New York Evening Mail

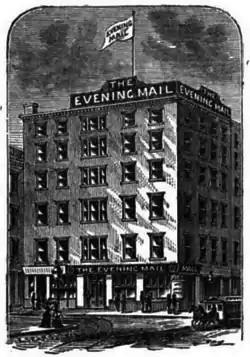
"New York Evening Mail" at 34 Park Row in 1872, the former site of Lovejoy's Hotel

The paper was founded as the "New York Evening Mail" in 1867 and published under that name through 1877. It then went through some minor name changes, becoming the "New York Mail" for about a year (November 1877 – November 1878), and then "The Mail" (through late 1879). It then became the "Evening Mail" from 1879 through December 1881, when owner Cyrus West Field acquired the "New York Evening Express" (which had been founded by James and Erastus Brooks as a Whig paper in June 1836), and created "The Mail and Express". It retained the "Mail and Express" moniker until 1904, when it eventually became the "Evening Mail" once again. In 1915 the newspaper was acquired by Edward Rumely with financing from a source in Germany. Rumely felt that most American newspapers were taking a pro-British side threatening neutrality.